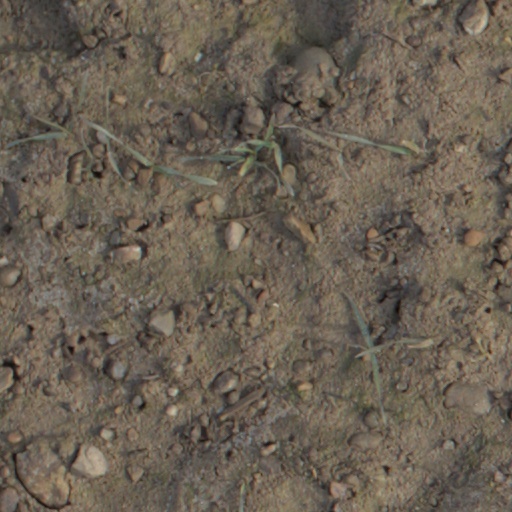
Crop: wheat